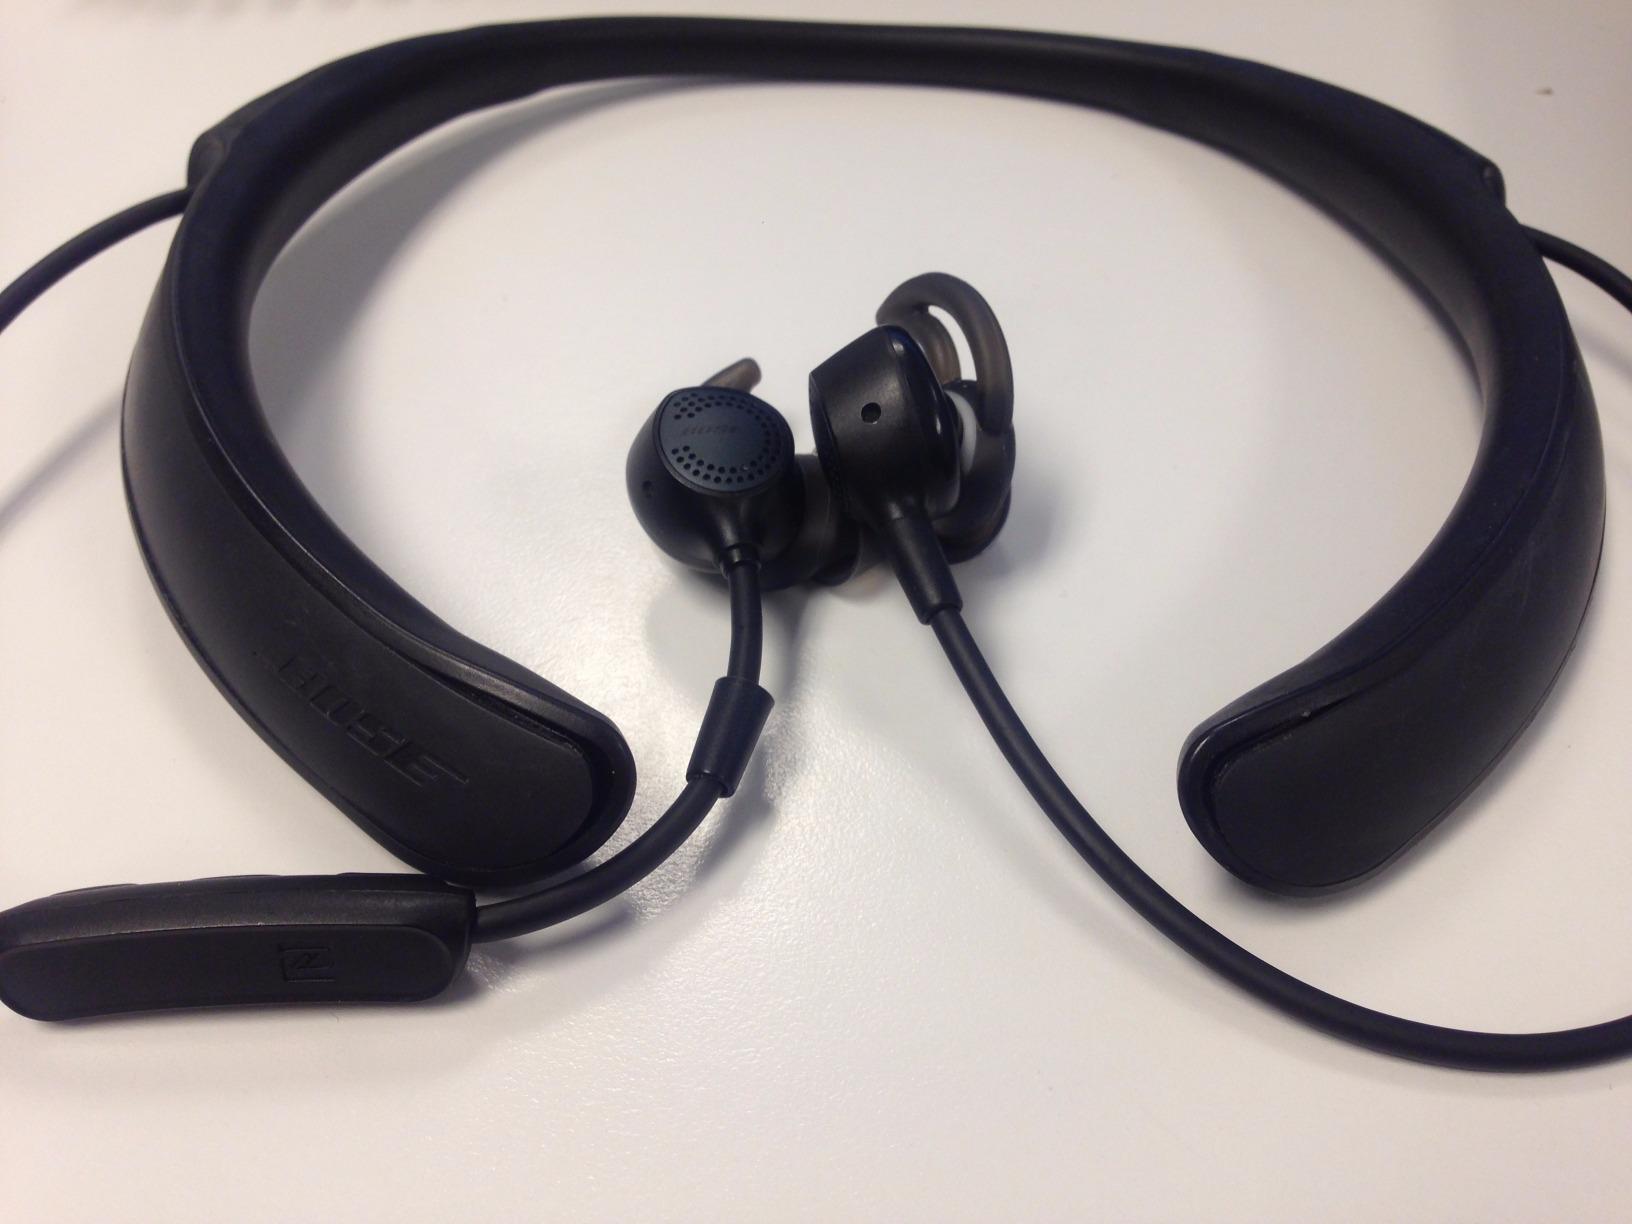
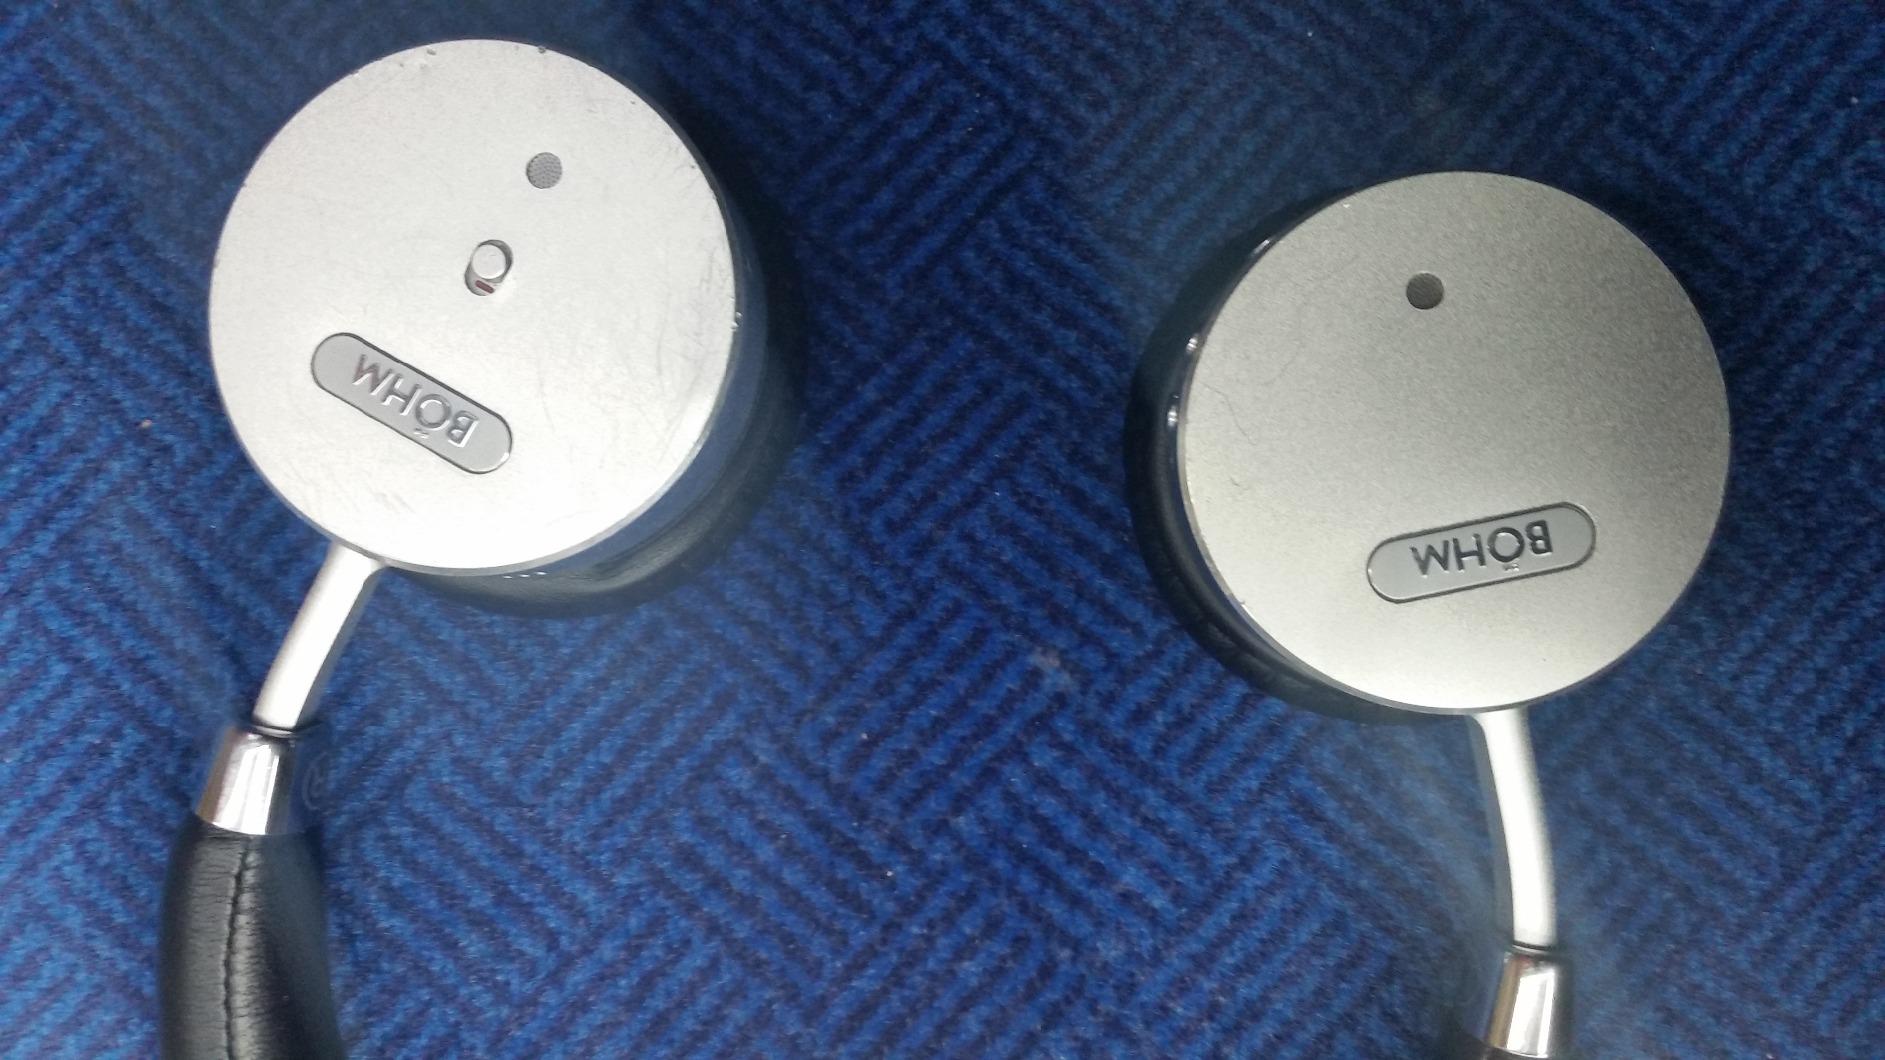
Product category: headphones
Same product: no